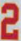
Number: 2